Minami-Hiragishi Station

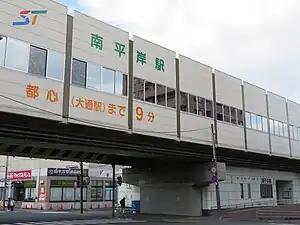
Station view

is a Sapporo Municipal Subway station in Toyohira-ku, Sapporo, Hokkaido, Japan. The station is numbered "N13". It is one of the four Sapporo Municipal Subway stations located above-ground (all of them are at the south terminus of the Namboku Line).